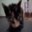
Label: cat